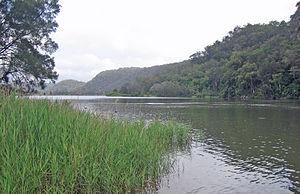
Le parc national de Dharug est un parc national situé en Nouvelle-Galles du Sud en Australie à 58 km au nord de Sydney.
Le fleuve Hawkesbury est un des principaux cours d'eau côtiers de la Nouvelle-Galles du Sud en Australie. Le fleuve et ses affluents encerclent la métropole de Sydney. Il est nommé ainsi par le gouverneur Phillip en juin 1789 en l'honneur de Charles Jenkinson, 1ᵉʳ comte de Liverpool, qui venait d'être nommé baron de Hawkesbury.